Concordia Selander

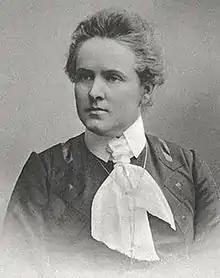
Selander ca. 1890.

Concordia Cornelia Johanna Selander, née "Hård" (Arboga, 2 June 1861 – 31 March 1935), was a Swedish actress and theatre manager.